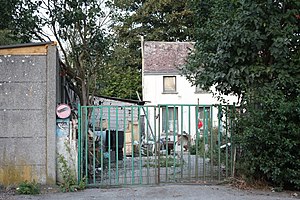
Marc Dutroux / Før kidnapningerne
Marc Dutrouxs hus
Marc Dutroux er en belgisk forbryder. Han er mistænkt for i 1995 og 1996 at have kidnappet, torteret og seksuelt misbrugt seks piger, i alderen 8 til 19 år, hvoraf fire døde. Han er også tiltalt for at have dræbt en tidligere medsammensvoren. Han blev arresteret i 1996 og har været fængslet siden da i Brugge centralfængsel. Hans meget offentlige retssag begyndte i 2004. Et antal fejl i Dutroux efterforskningen har medført utilfredshed i befolkningen med landets retsvæsen.